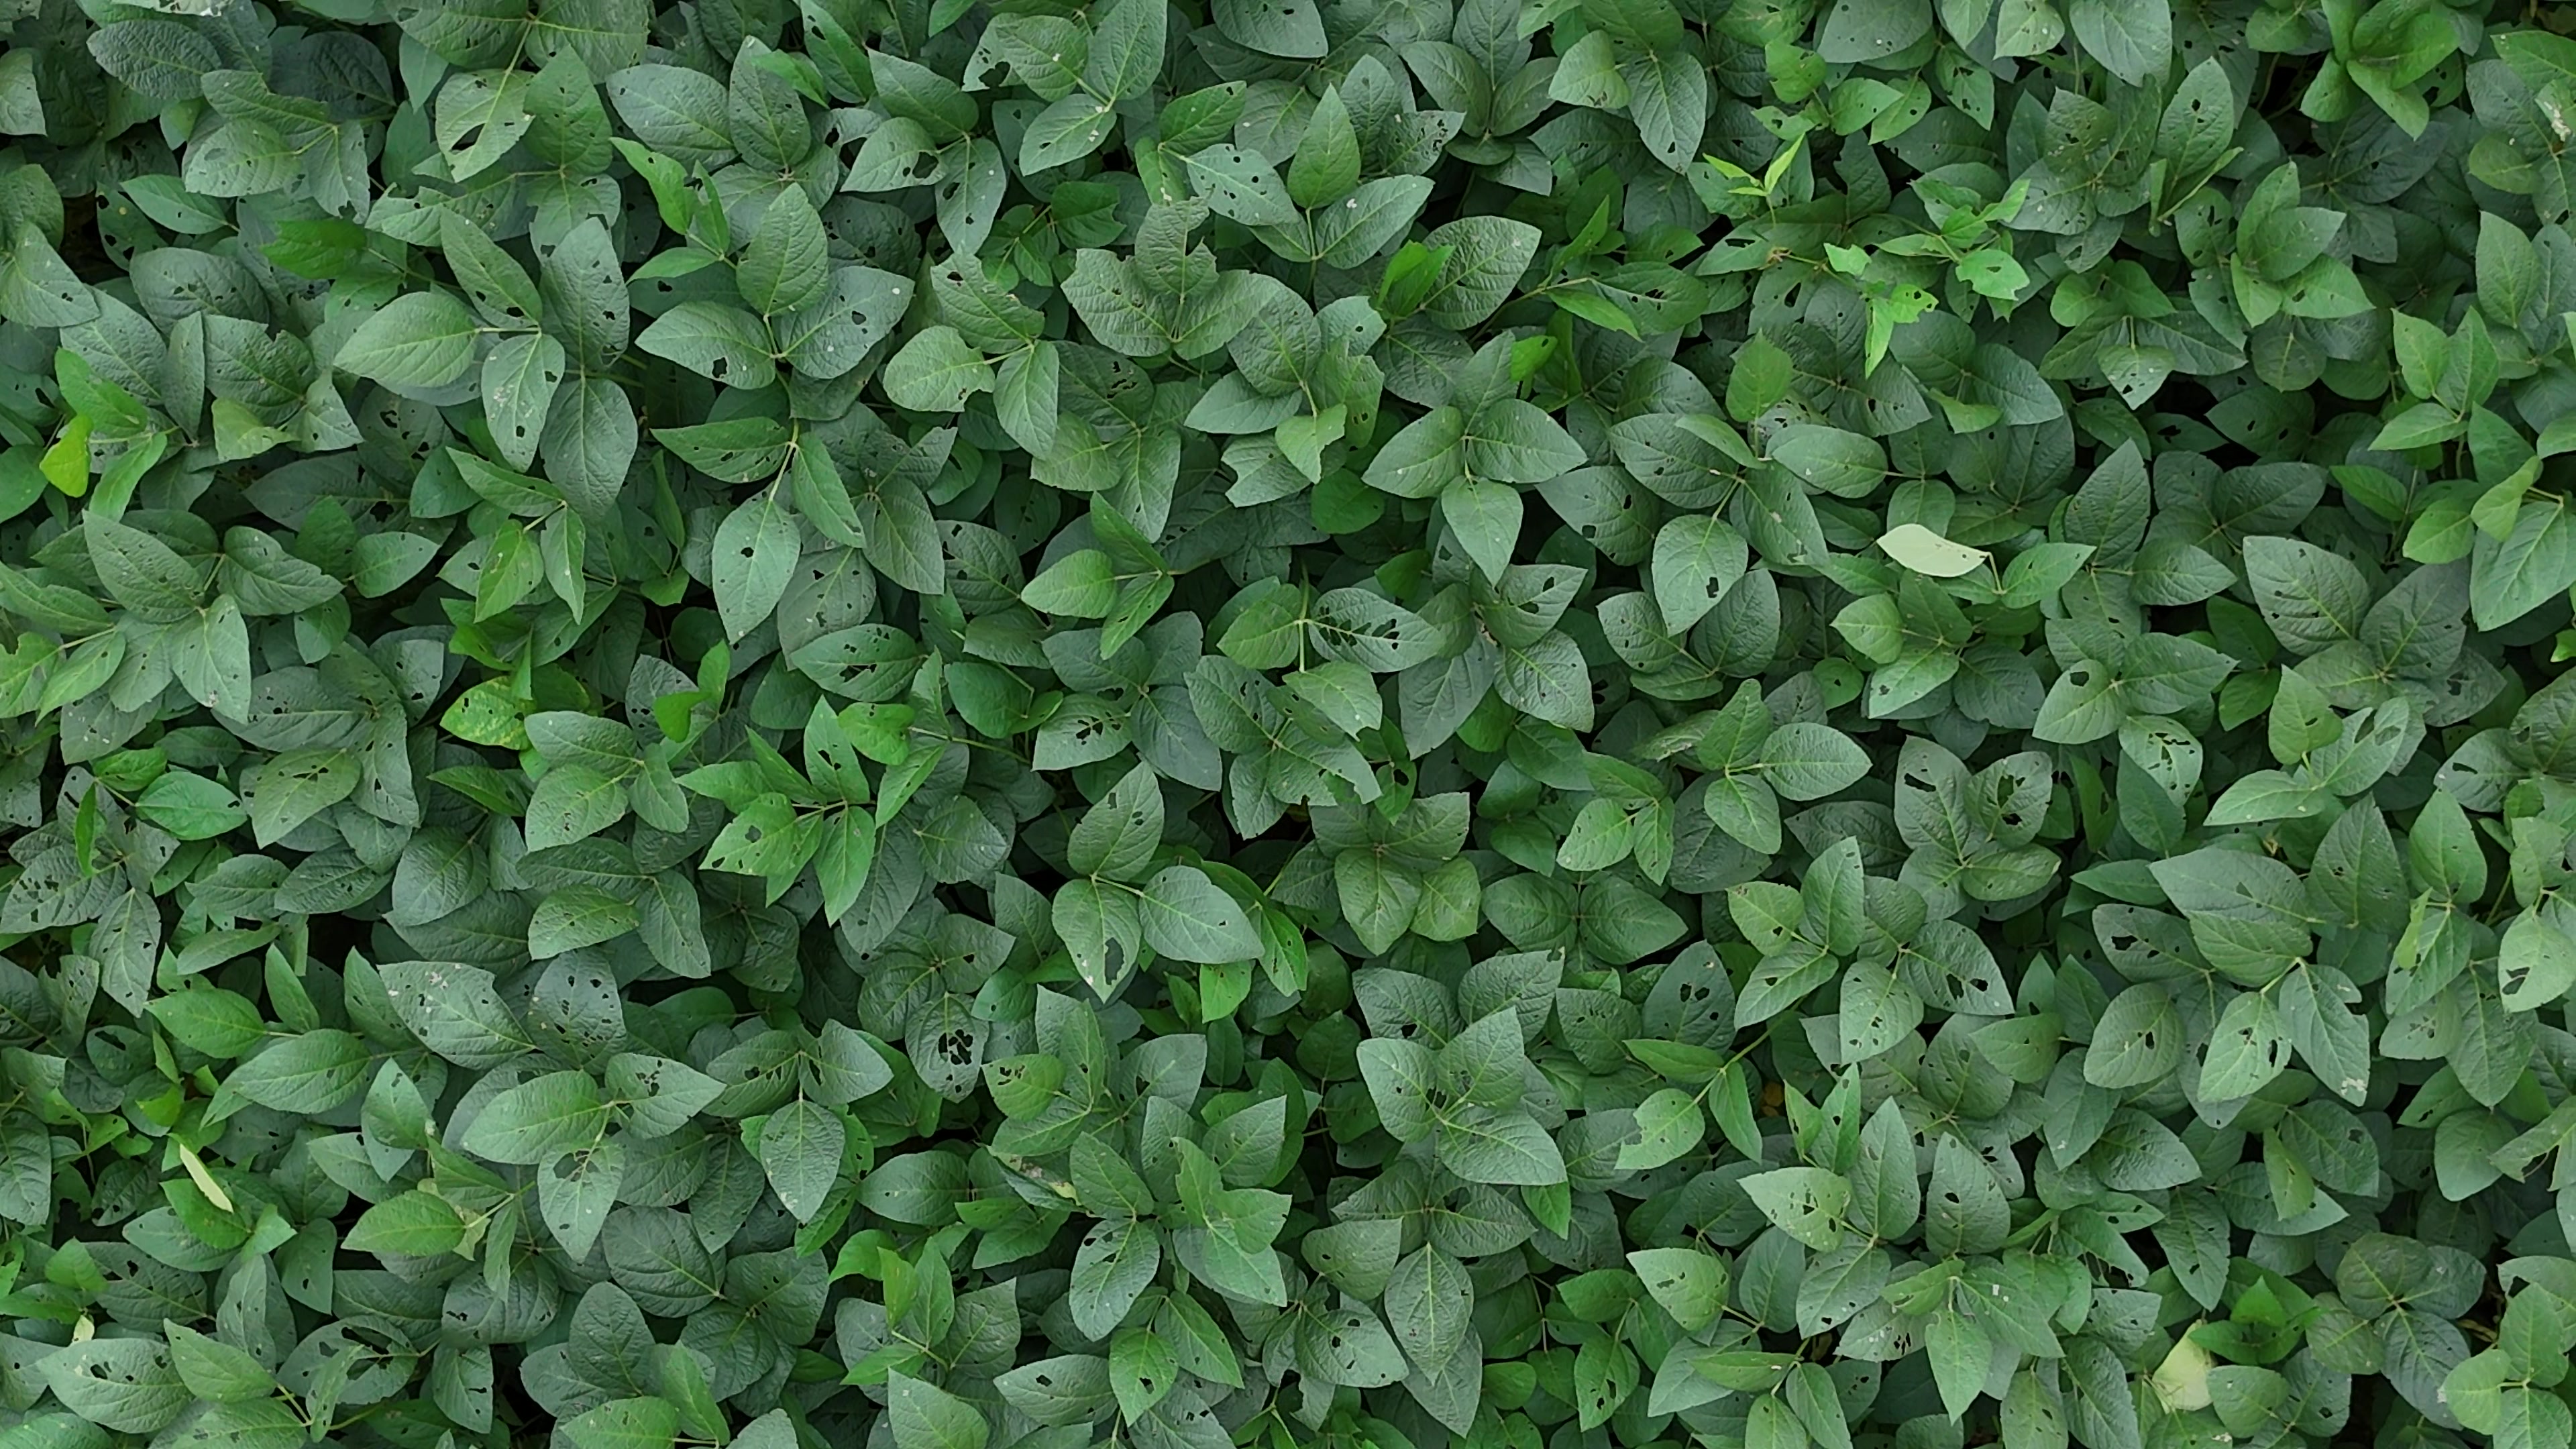
Label: Semilooper_Pest